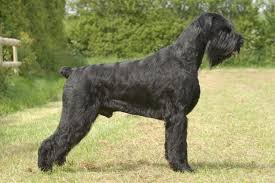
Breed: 232-n000089-giant_schnauzer